Thermal paste

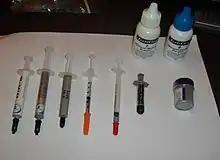
Several containers of thermal paste of different brands. From left to right: Arctic Cooling MX-2 and MX-3, Tuniq TX-3, Cool Laboratory Liquid Metal Pro, Shin-Etsu MicroSi G751, Arctic Silver 5, Powdered Diamond. In background: Arctic Silver thermal paste remover.

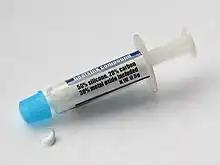
Silicone thermal compound

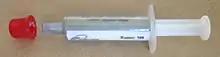
Metal (silver) thermal compound

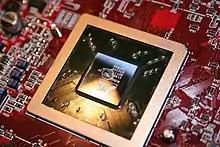
Metal thermal paste applied to a chip

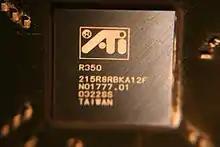
Thermal paste is designed to fill imperfections on the surface of a chip.

Thermal paste (also called thermal compound, thermal grease, thermal interface material (TIM), thermal gel, heat paste, heat sink compound, heat sink paste or CPU grease) is a thermally conductive (but usually not electrically conductive) chemical compound, which is commonly used as an interface between heat sinks and heat sources such as high-power semiconductor devices. The main role of thermal paste is to eliminate air gaps or spaces (which act as thermal insulation) from the interface area in order to maximize heat transfer and dissipation. Thermal paste is an example of a thermal interface material.